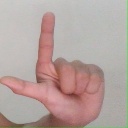
अक्षर: ल